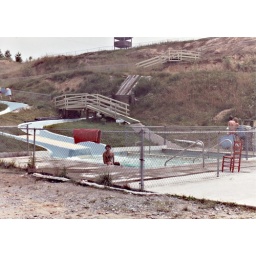
Gary standing in the cool water